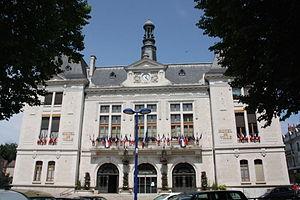
Hôtel de ville de Montluçon
Gilbert Talbourdeau, né à Bourbon-l'Archambault le 14 novembre 1863 et mort à Montluçon le 4 juillet 1943 est un architecte français. Il était architecte municipal de Montluçon et a réalisé plusieurs monuments publics importants de la ville au tournant du XIXᵉ-XXᵉ siècles.